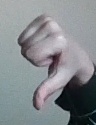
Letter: waw